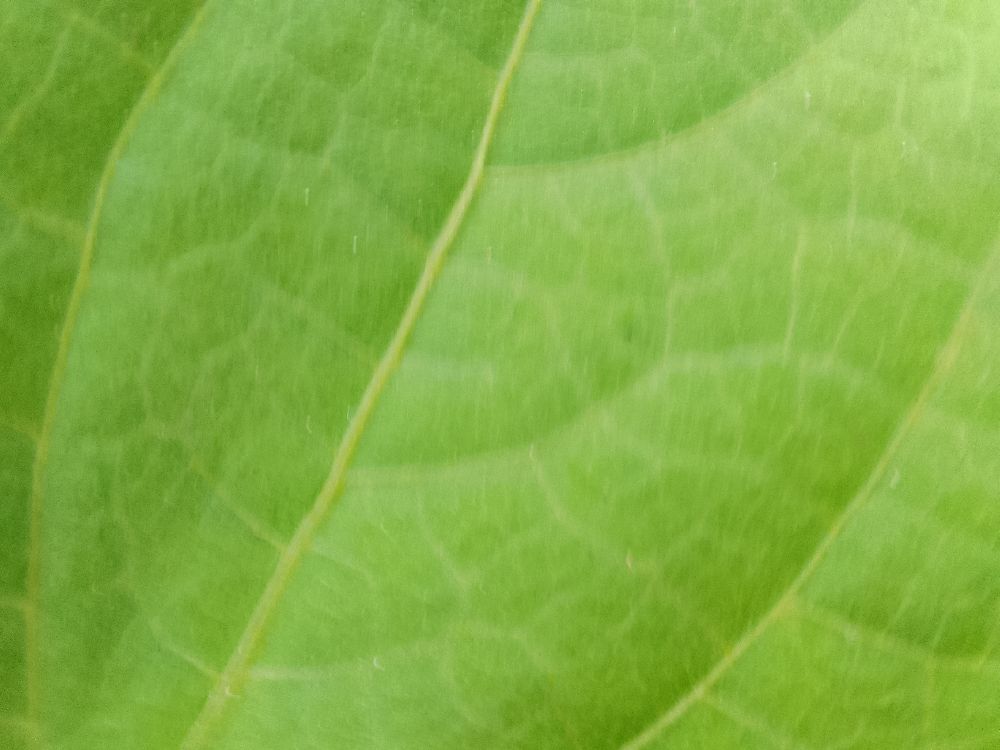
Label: healthy